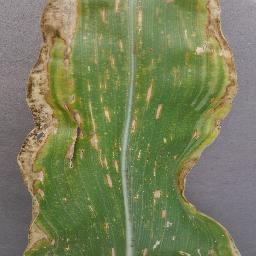
Label: Corn___Cercospora_leaf_spot Gray_leaf_spot